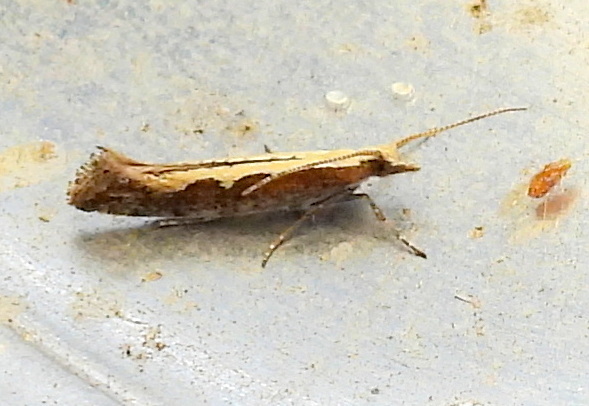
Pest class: diamondback_moth